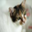
Label: cat